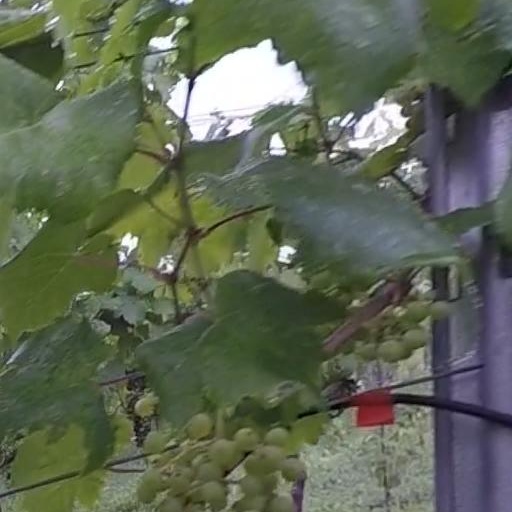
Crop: grape